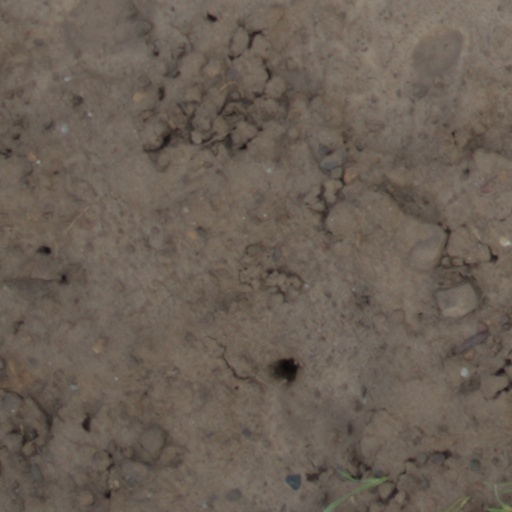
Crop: wheat